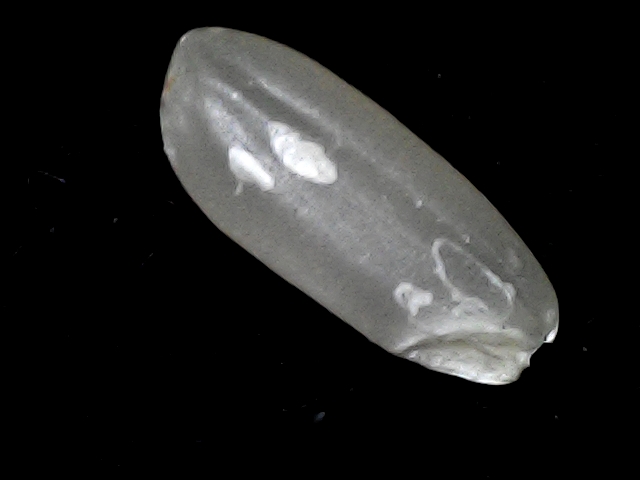
Rice variety: BD51